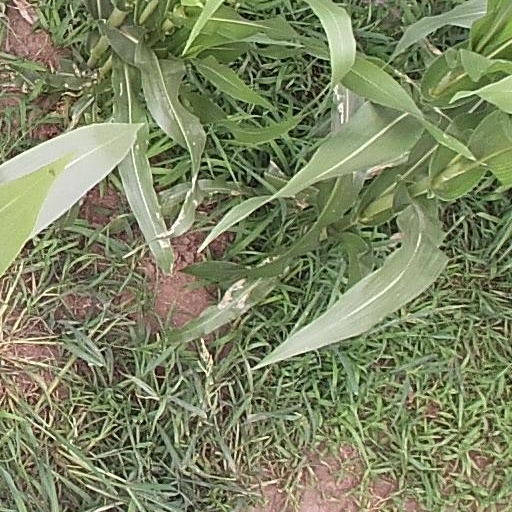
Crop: maize; corn